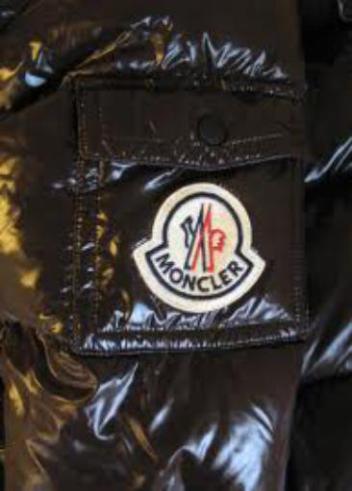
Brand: moncler-2
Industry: Clothes